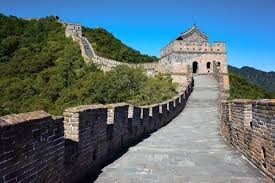
Landmark: Great Wall of China